Hiroshima Prefectural Museum of History

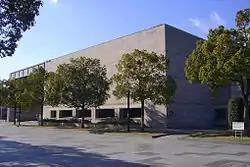

is a prefectural museum in Fukuyama, Japan, dedicated to the history and culture of the Setouchi region. It has a particular focus upon the medieval settlement of Kusado Sengen. The museum opened in the grounds of Fukuyama Castle in 1989.